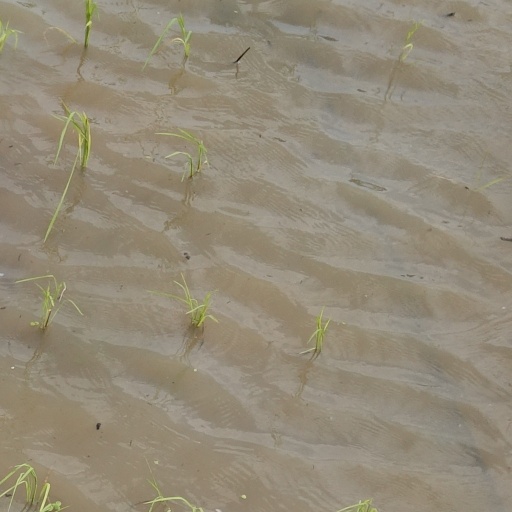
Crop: rice